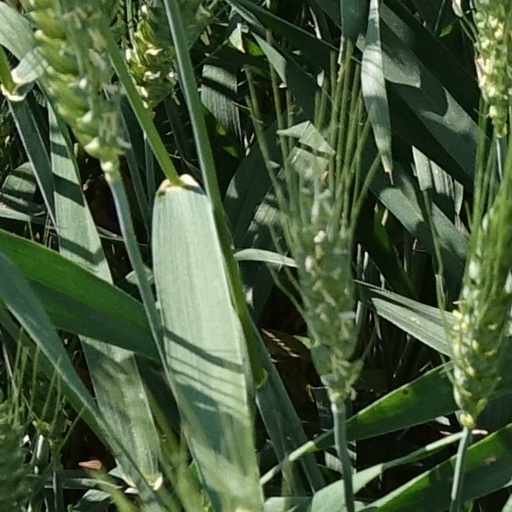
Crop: wheat